Heart Coffee Roasters

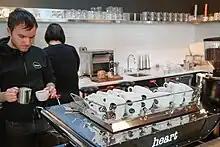
Heart barista preparing a cappuccino

"Condé Nast Traveler" called Heart's drinks "uncommonly clean and complex and said, "Chemex- and Aeropress-brewed 'pour-over' coffees are perhaps the best way to sample the results, though espresso drinks are excellent here, too."